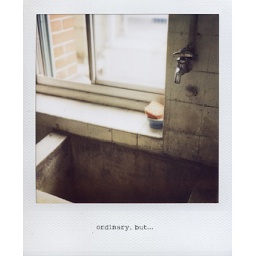
a faucet found in an old building in Kobe